Moto Guzzi Bellagio

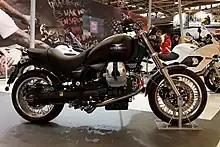

Presented in 2007, like the other Moto Guzzi, the engine is a 90° longitudinal V-twin four-stroke air-cooled engine, which in this case is totally new and has a displacement of 936 cm. It features two valves per cylinder, controlled by a single camshaft located above the crankshaft and operated via pushrods and rocker arms. Ignition takes place via two spark plugs per cylinder. The alternator is present on the front of the crankshaft. The fuel system is entrusted to a Marelli multipoint indirect electronic injection system coupled to two throttle bodiesfrom 40 mm. Power is around 75 HP.